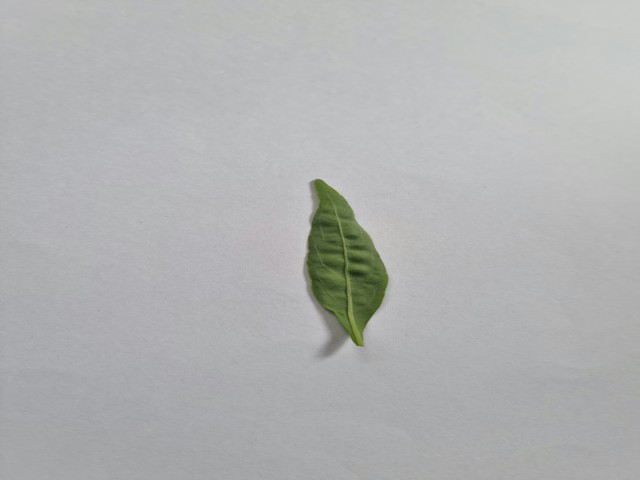
Plant: kalomegh